Hauyne

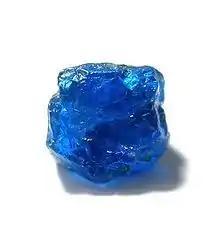
Gemmy Hauyne crystals from Mayen, Rhineland-Palatinate, Germany

Haüyne crystallizes in the isometric system forming rare dodecahedral or pseudo-octahedral crystals that may reach 3 cm across; it also occurs as rounded grains. The crystals are transparent to translucent, with a vitreous to greasy luster. The color is usually bright blue, but it can also be white, grey, yellow, green and pink. In thin section the crystals are colorless or pale blue, and the streak is very pale blue to white.